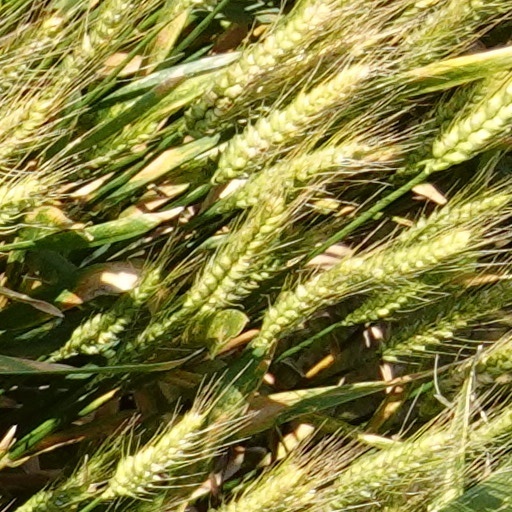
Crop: wheat